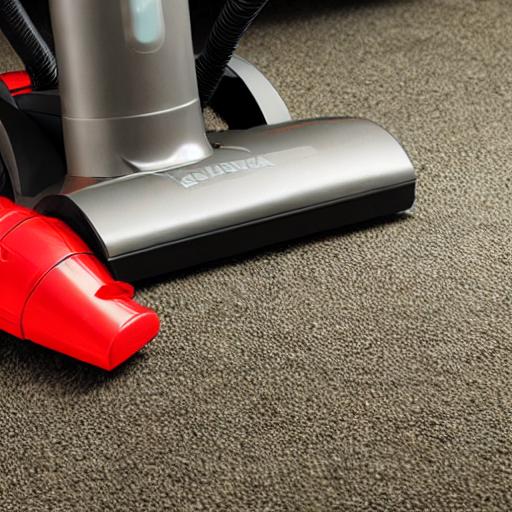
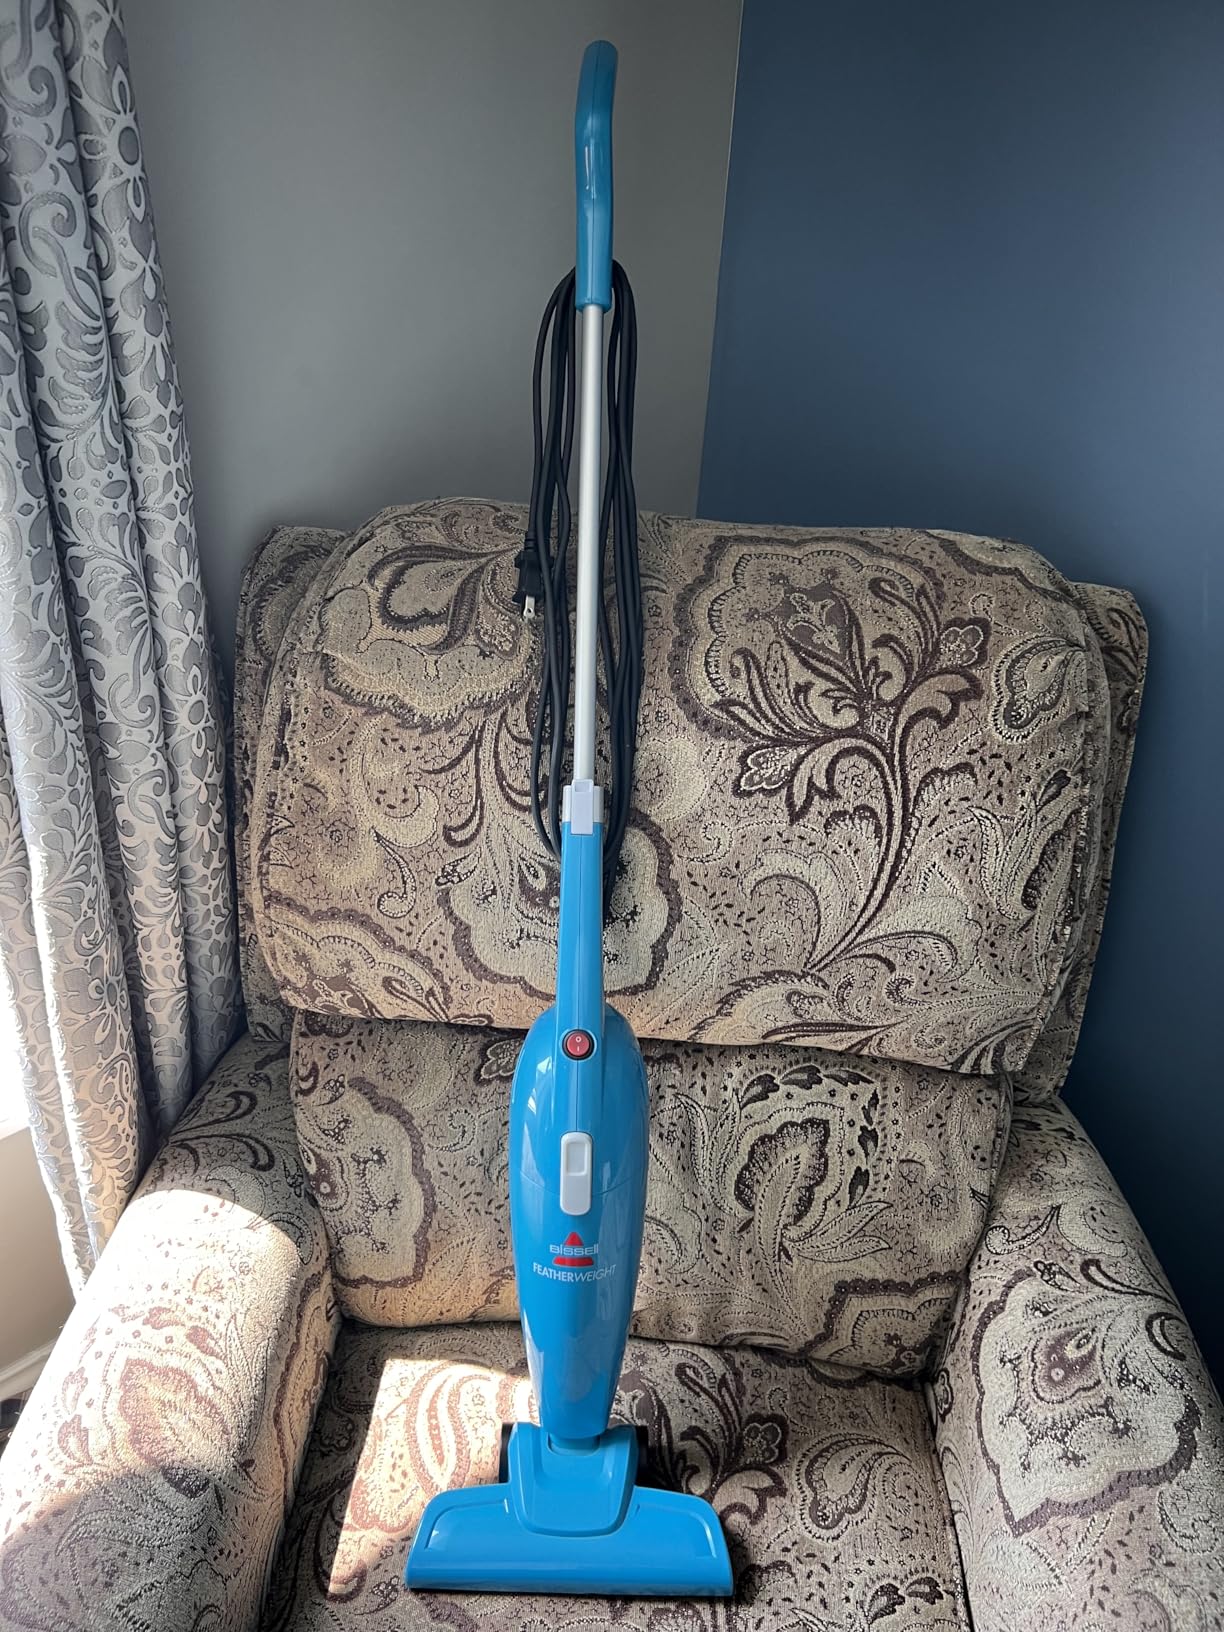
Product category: items_vacuum
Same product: no